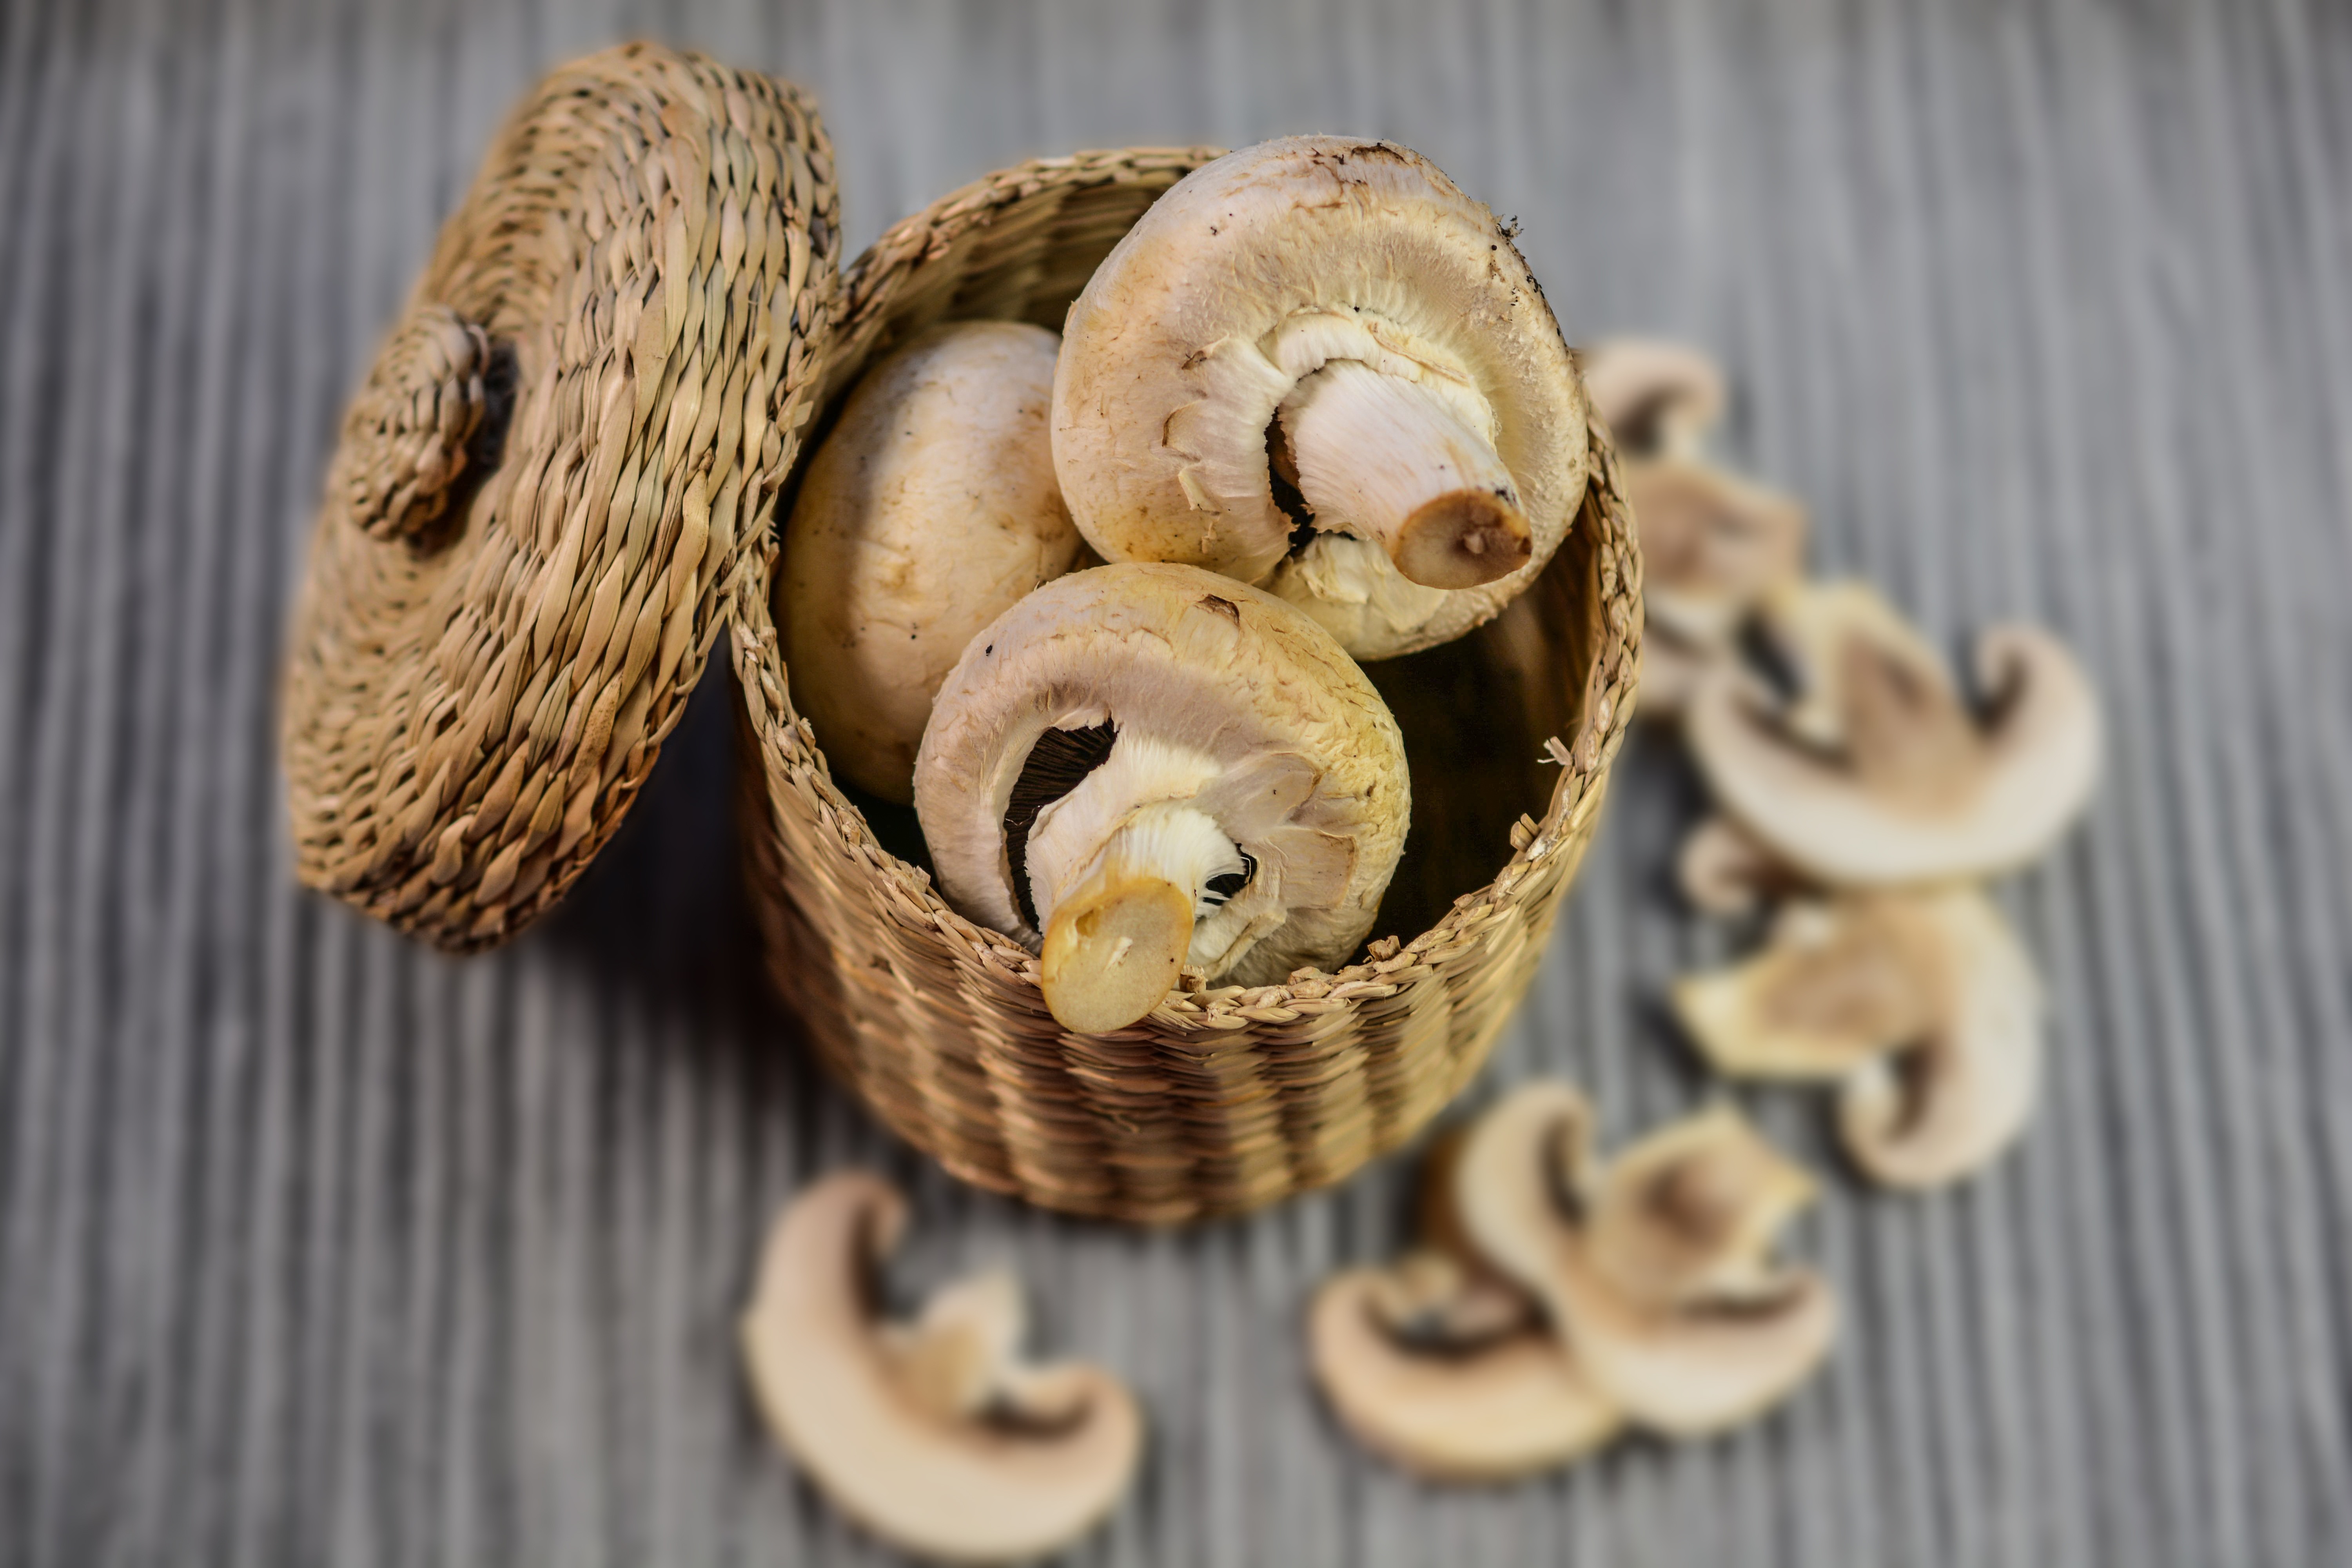
wood, rustic, dish, meal, food, produce, natural, fresh, mushroom, healthy, delicious, wicker, nutrition, mushrooms, vegetarian, champignon, organic, fresh food, shiitake